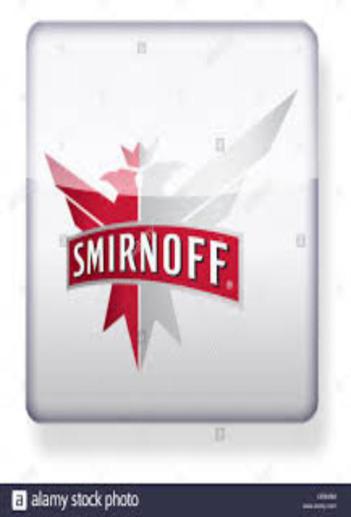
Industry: Food